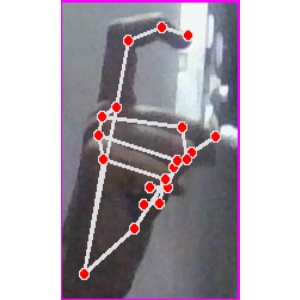
अक्षर: ट